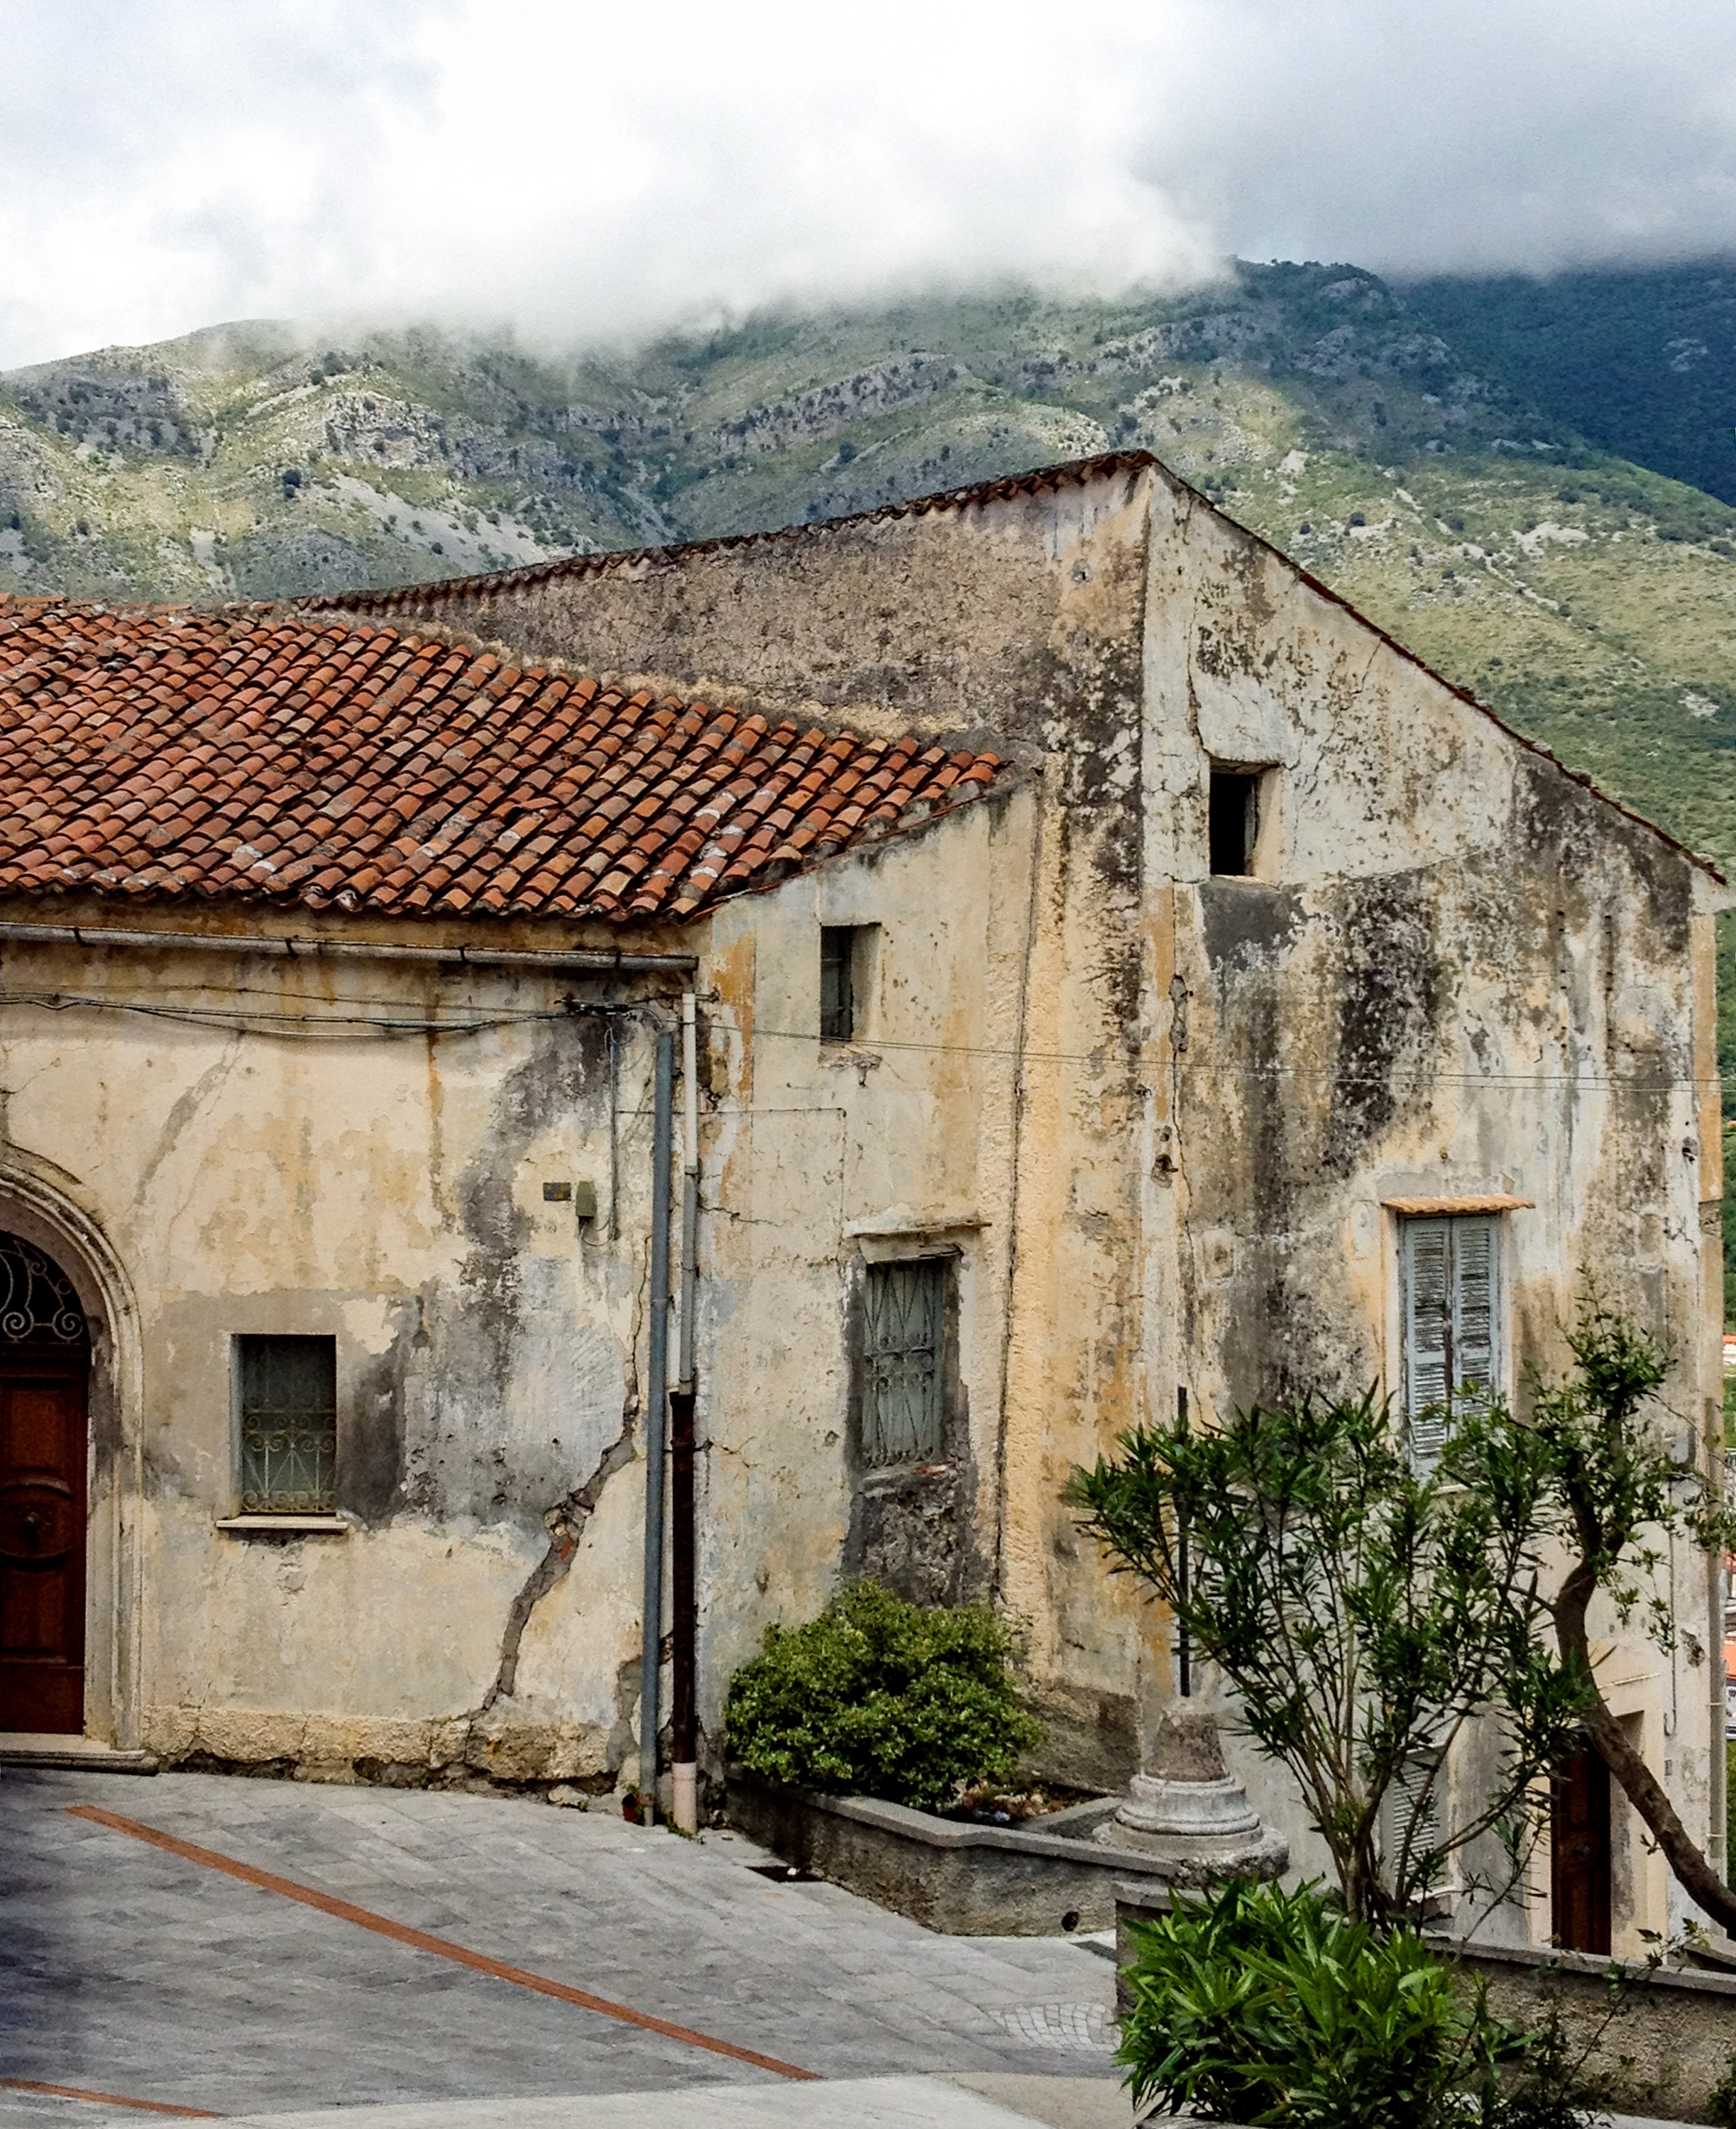
house, town, building, village, cottage, italy, property, farmhouse, basilicata, estate, old houses, rural area, typical, borgo, typical houses, maratea